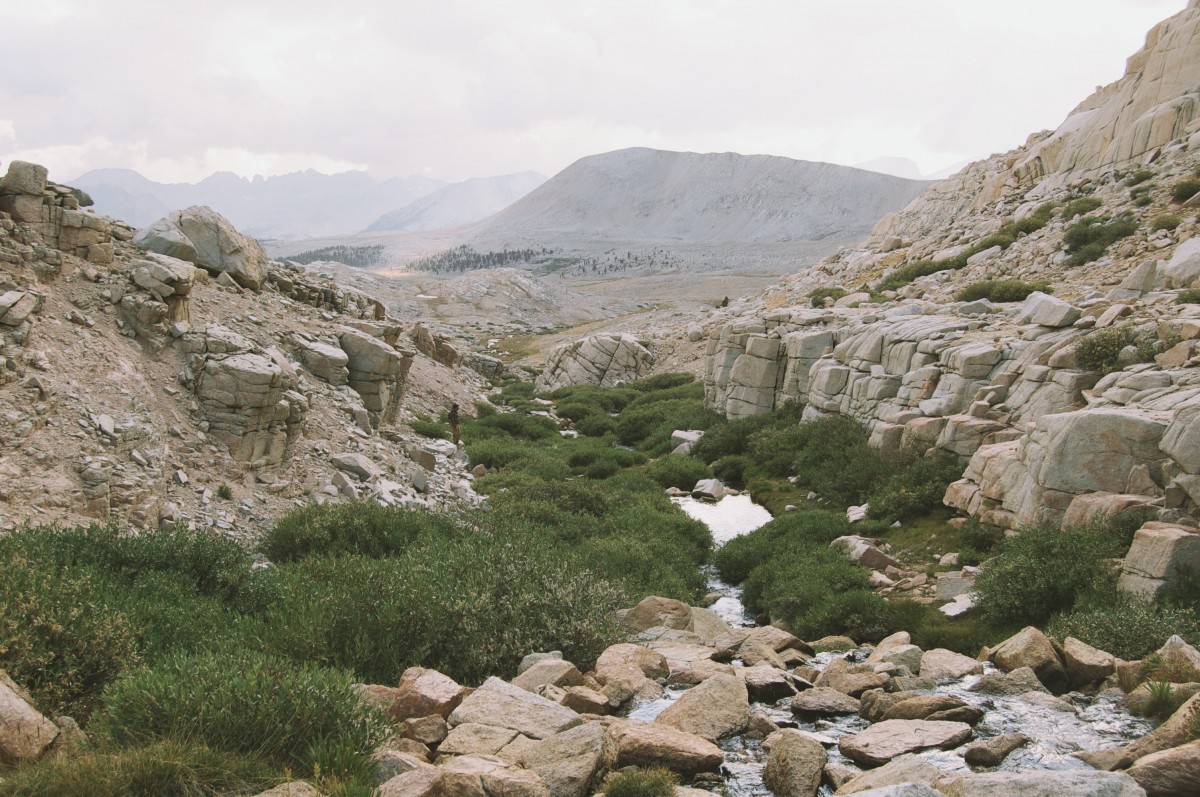
Tags: wilderness, walking, trail, lake, adventure, valley, mountain range, canyon, ridge, geology, backpacking, badlands, plateau, fell, wadi, moraine, landform, mountain pass